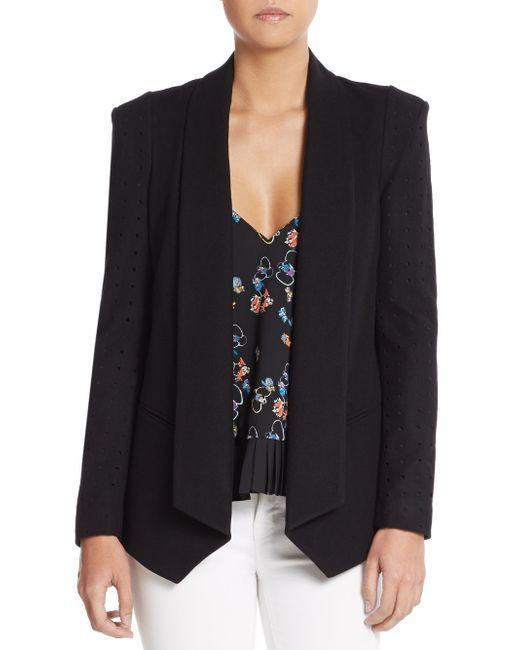
Stilvoller schlichter schwarzer Mantel für Damen